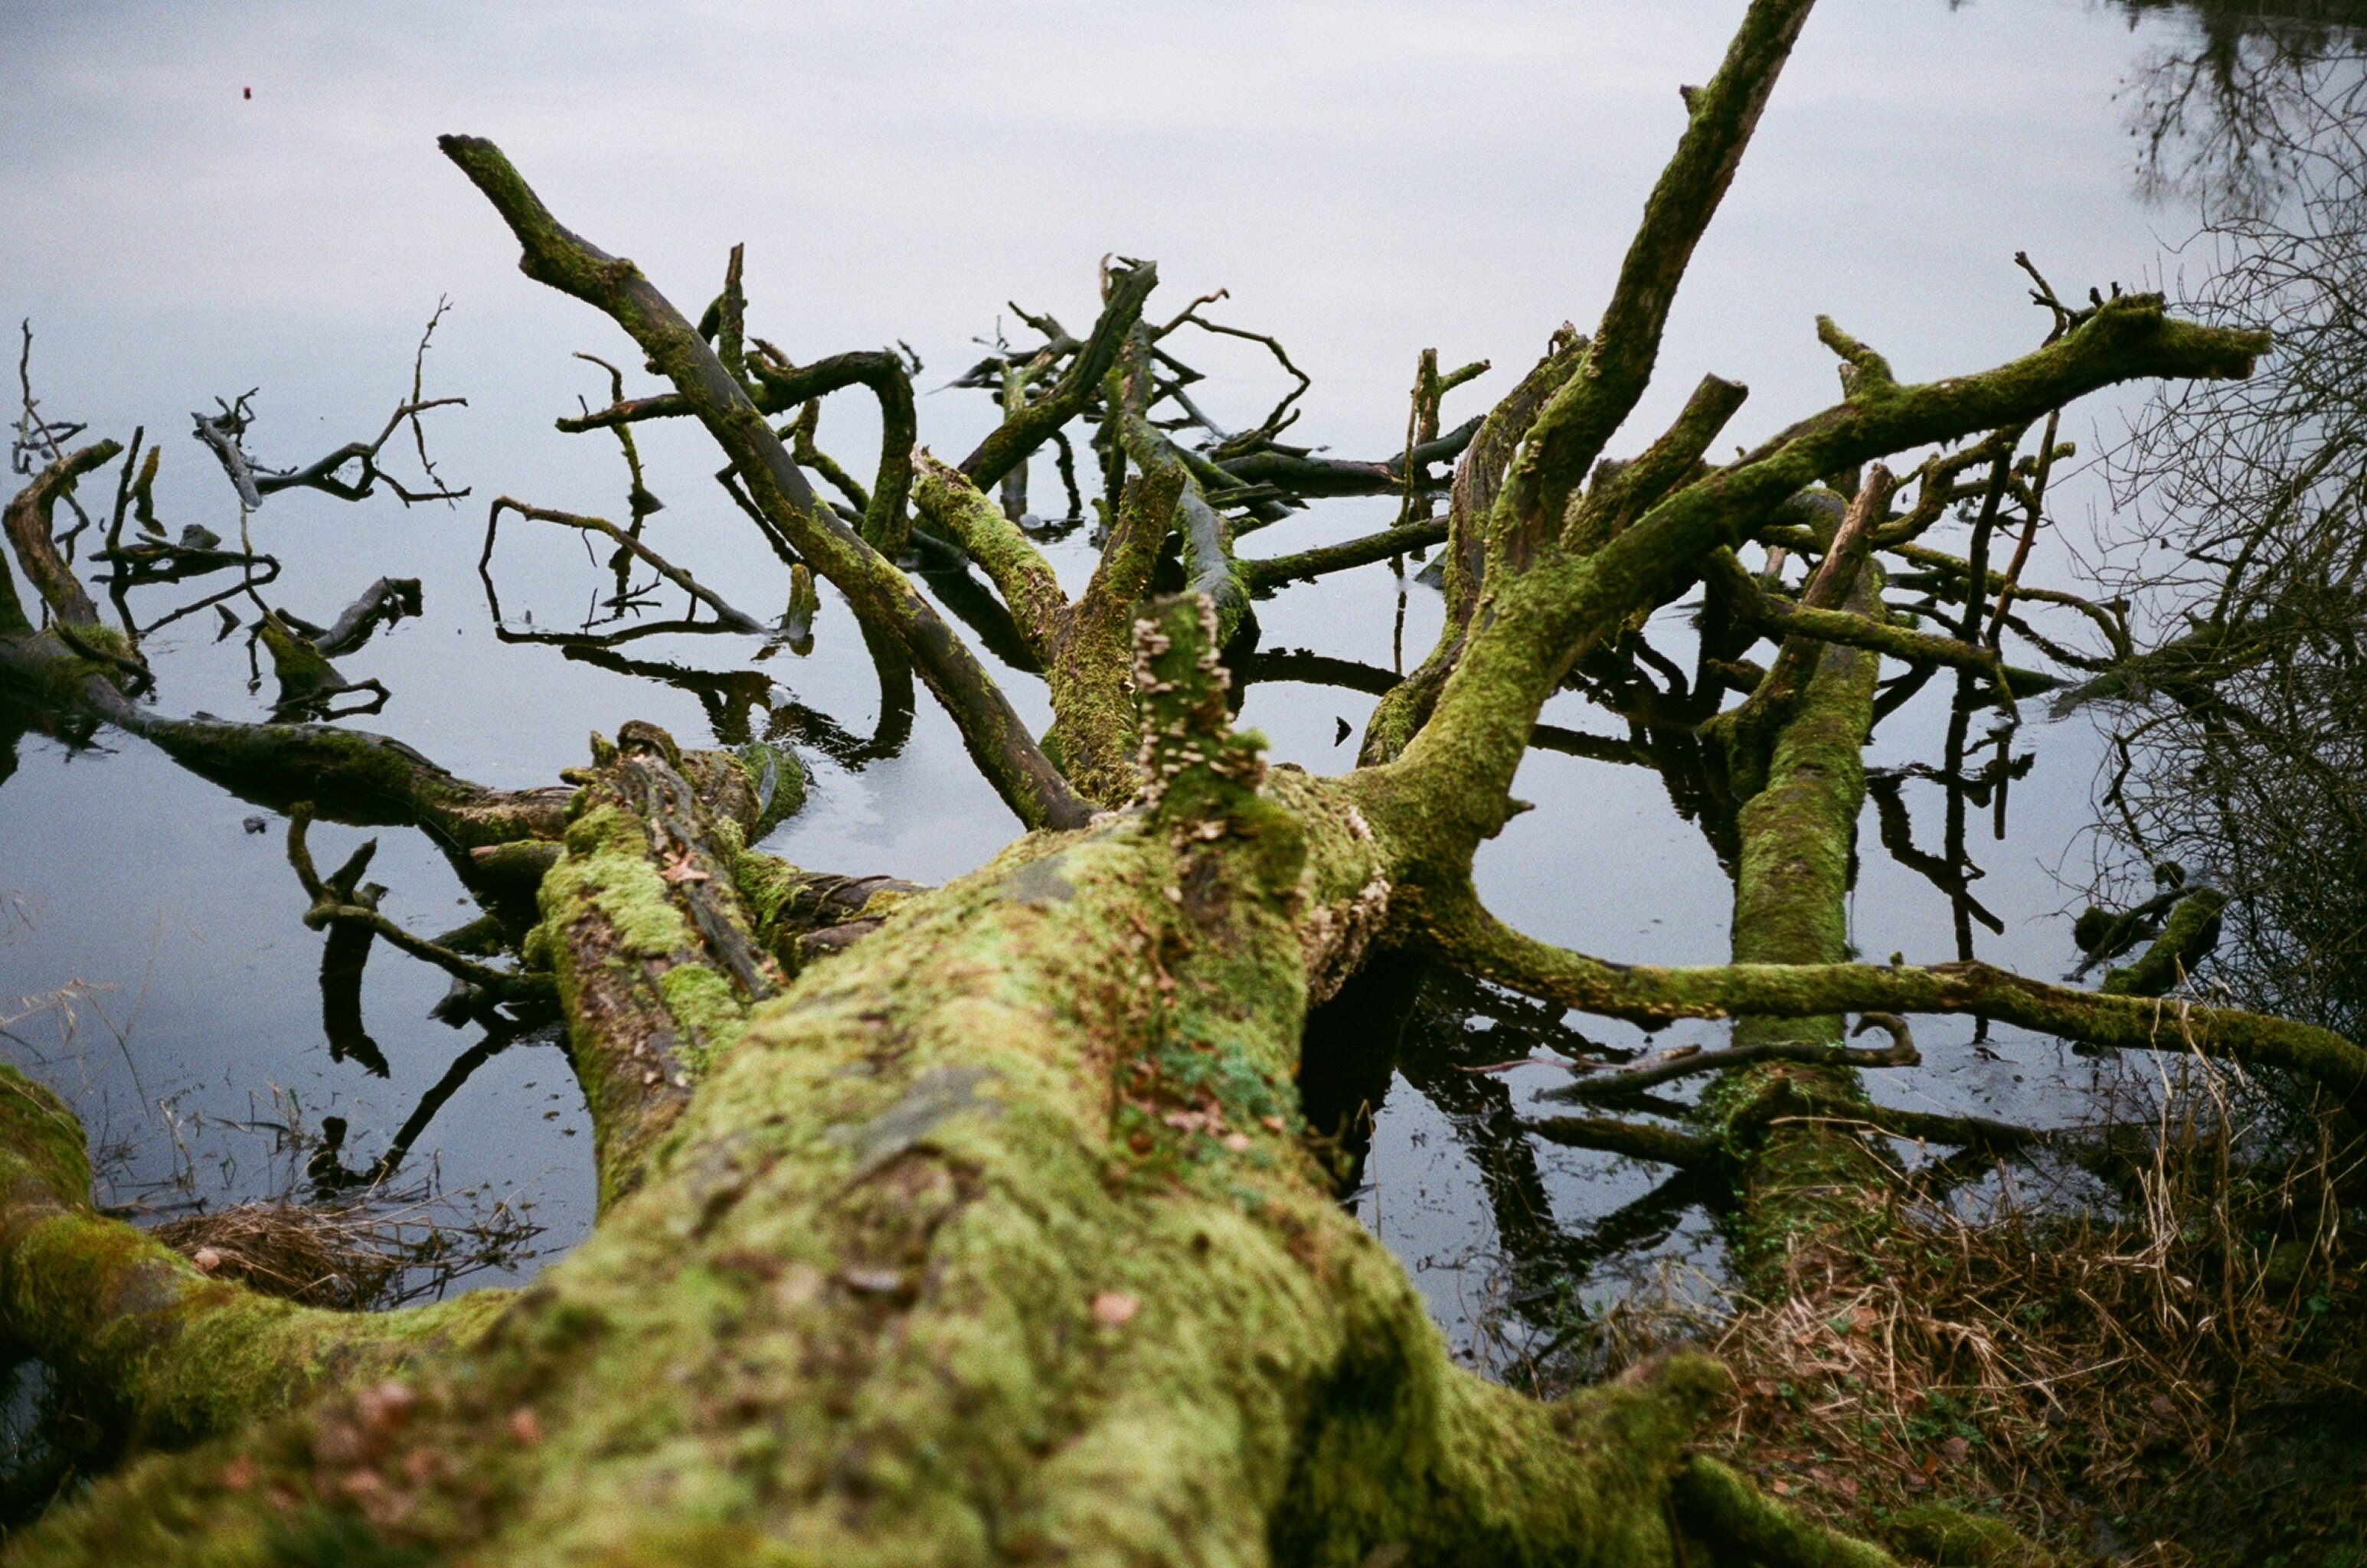
tree, nature, branch, plant, leaf, flower, green, botany, flora, vegetation, woody plant, land plant